Mosul

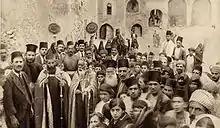
Celebration at the Syriac Orthodox Monastery in Mosul, early 20th century

What started as irregular attacks in 1517 were finalized in 1538, when Ottoman Sultan Suleiman the Magnificent added Mosul to his empire by capturing it from his archival, Safavid Persia. Thenceforth Mosul was governed by a pasha. Mosul was celebrated for its line of walls, comprising seven gates with large towers, a renowned hospital ("maristan") and a covered market ("qaysariyya"), and its fabrics and flourishing trades.